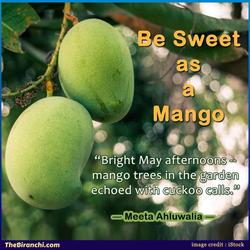
Label: Mango